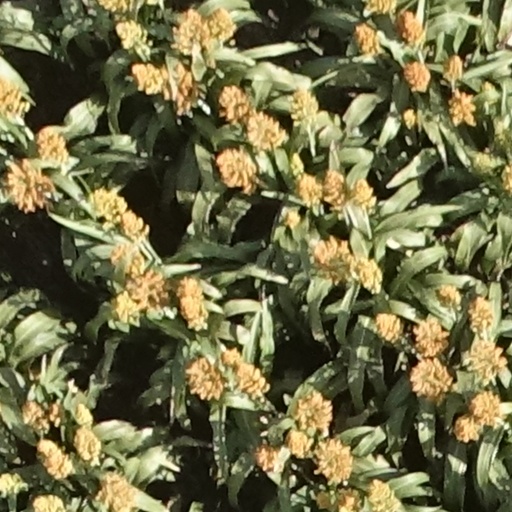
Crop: sorghum